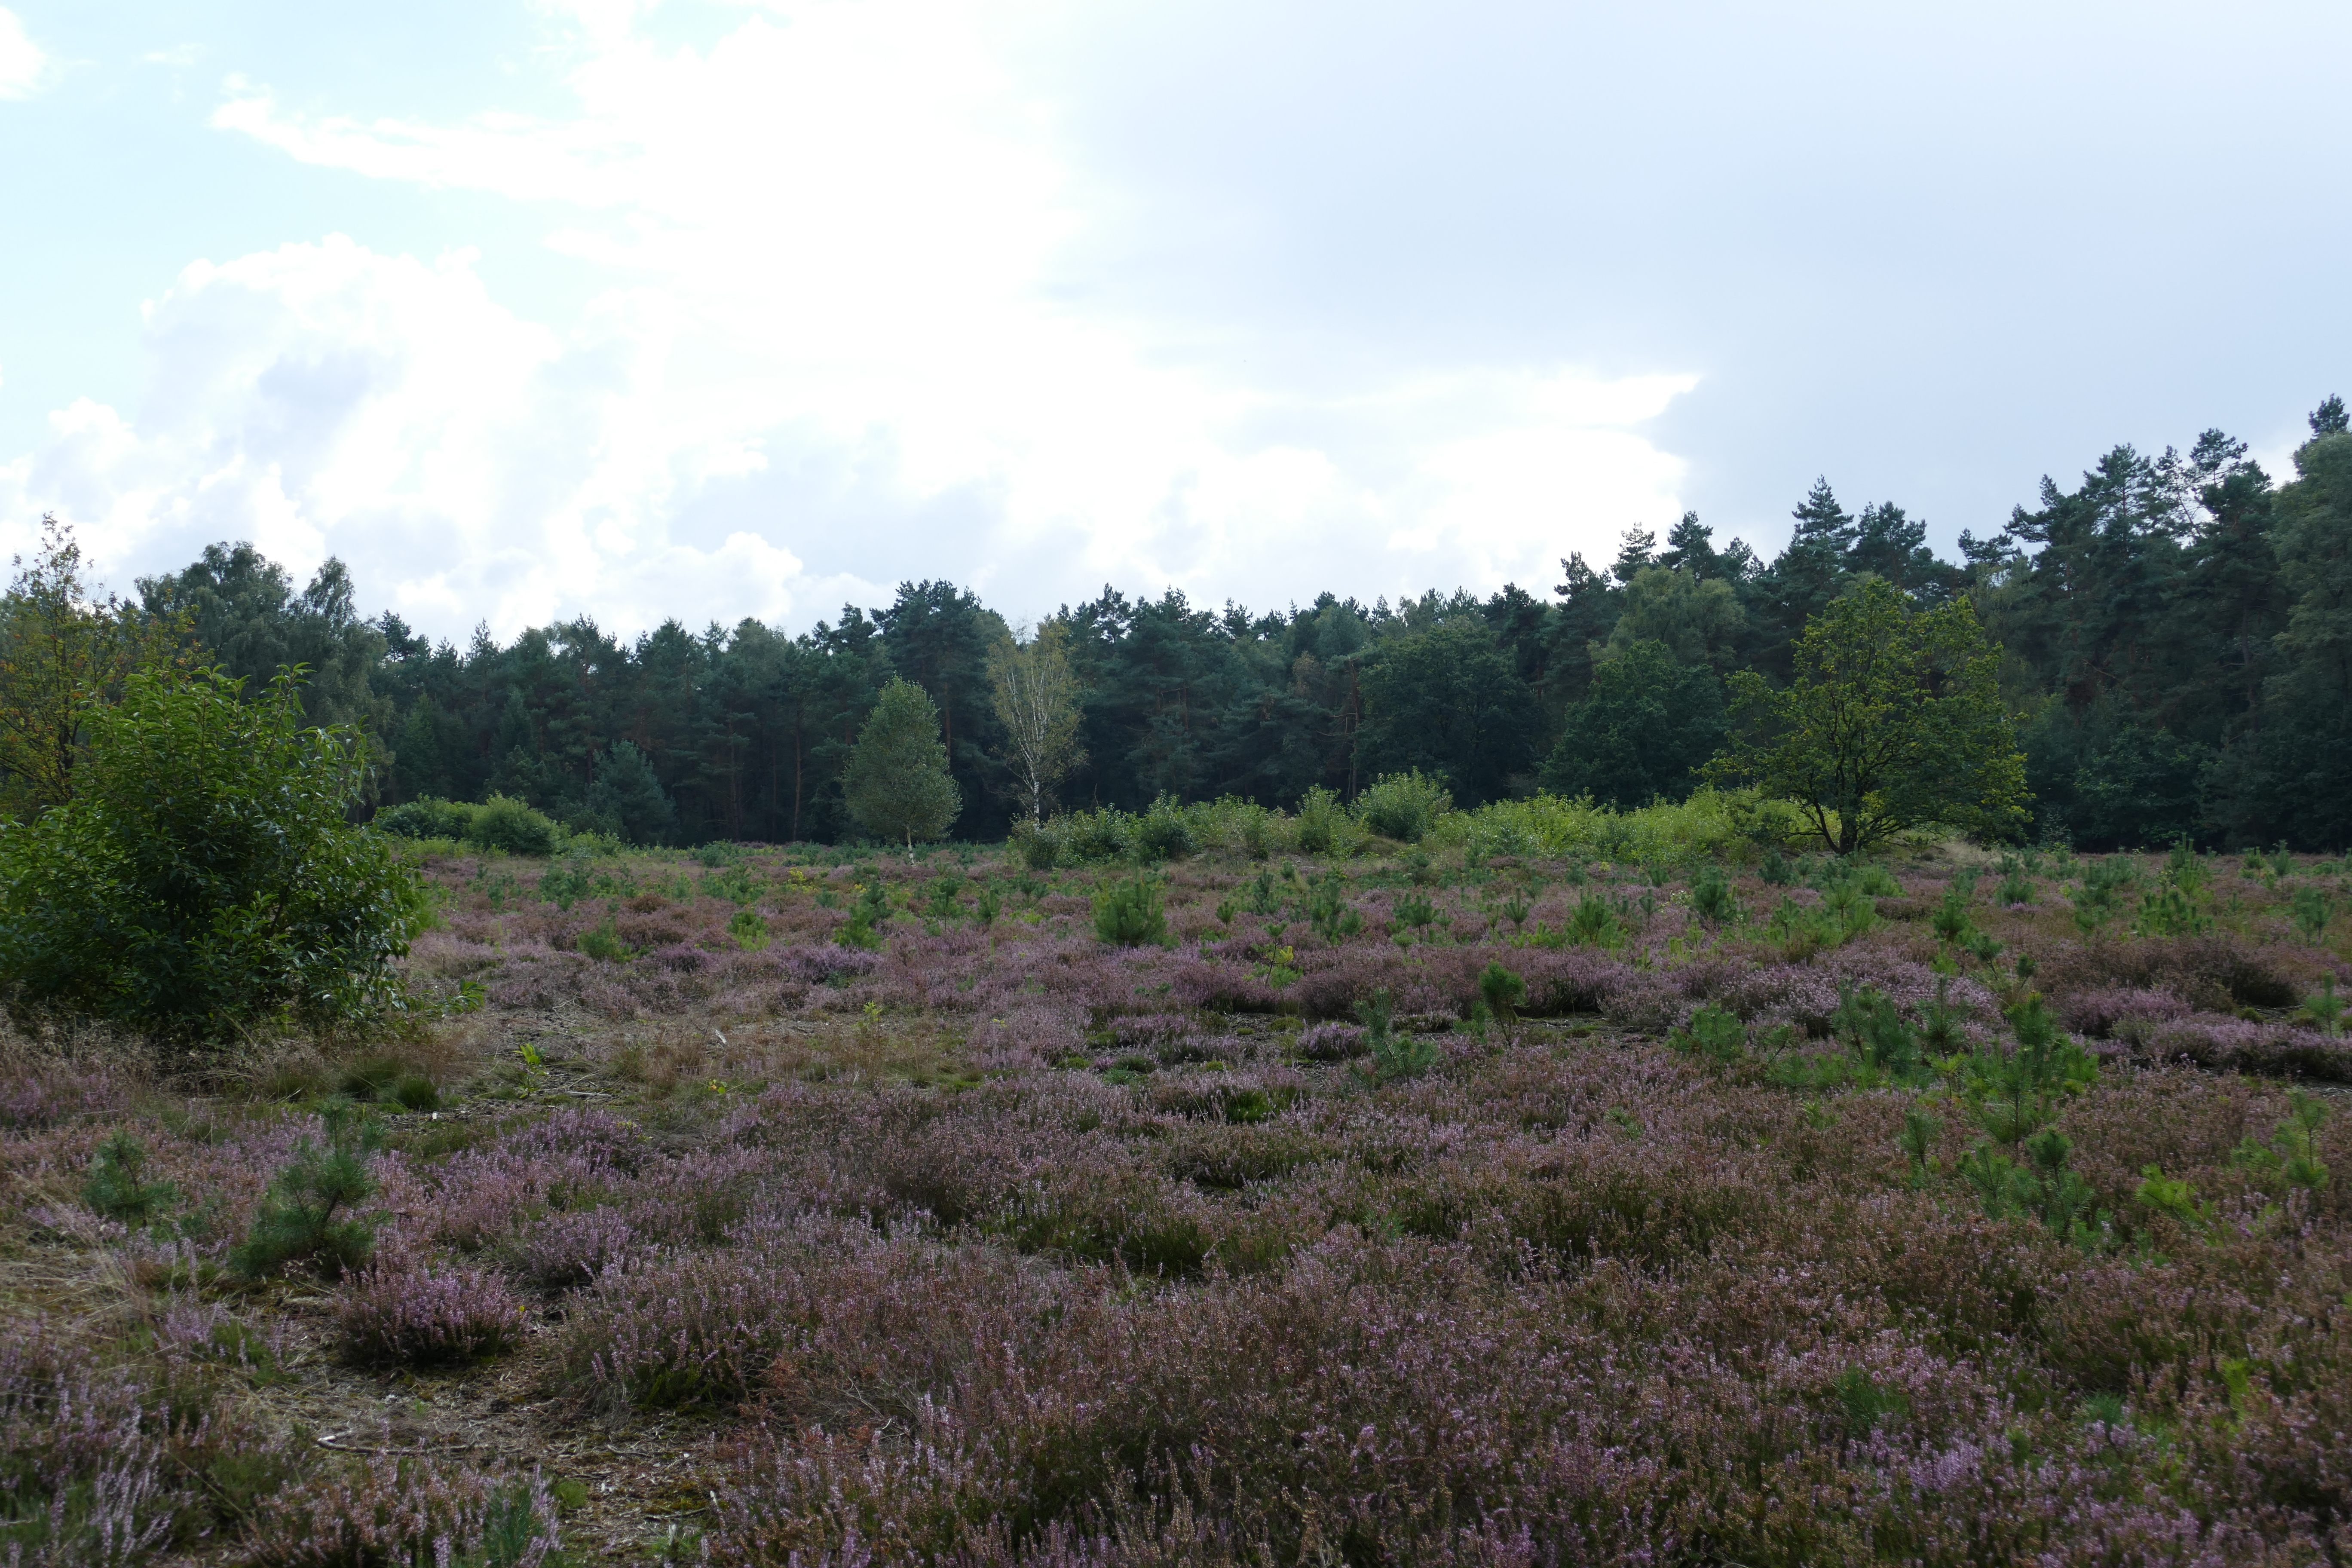
autumn, heathland, moor, heather, purple, woods, forest, vegetation, ecosystem, nature reserve, shrubland, wilderness, wetland, grass, grassland, tree, sky, plant community, biome, meadow, land lot, prairie, bog, pasture, field, ecoregion, landscape, hill, grass family